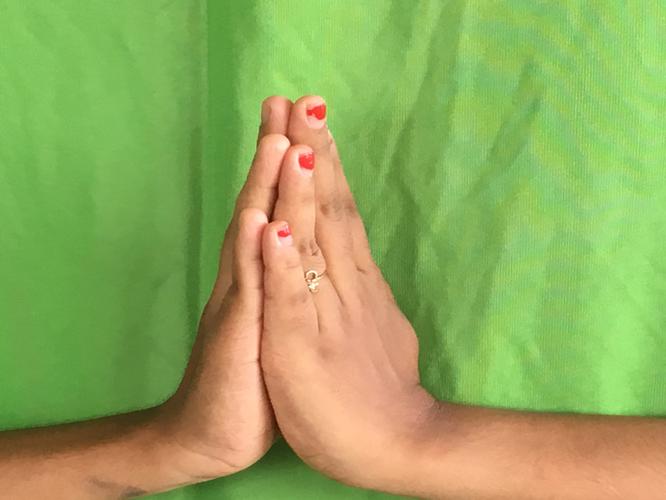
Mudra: Anjali
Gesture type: double_hand